David Sarajishvili

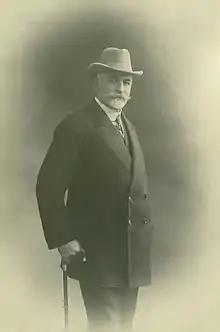

David Zakharyevich Sarajishvili ((born October 28, 1848, Tiflis, Russian Empire-June 20, 1911, Tiflis, Russian Empire) was a Georgian scientist, entrepreneur and philanthropist. Founder of several brandy plants in the Russian Empire, including the Tbilisi and Kizlyar Brandy Factory.